Say Anything (BoJack Horseman)

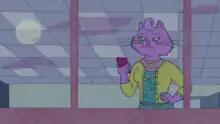
Critics praised the ending, in which Princess Carolyn (Amy Sedaris) stares out her office window at the city below as her phone alarm wishes her a happy fortieth birthday. Critics noted "Say Anything" has a noticeably darker ending than usual.

"Say Anything" is the seventh episode of the first season of the American animated television series "BoJack Horseman". It was written by Joe Lawson and directed by Martin Cendreda. The episode was released, along with the rest of season one, on Netflix on August 22, 2014. The episode follows BoJack Horseman's agent Princess Carolyn as she struggles with competition from her rival Vanessa Gekko as well as having difficulties in managing BoJack.